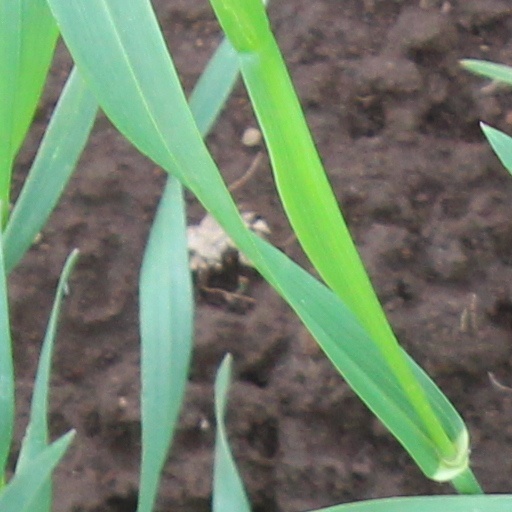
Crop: wheat